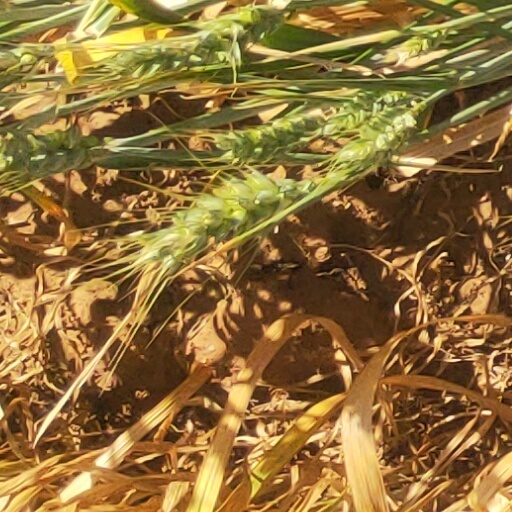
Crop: wheat